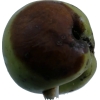
Label: Apple 12